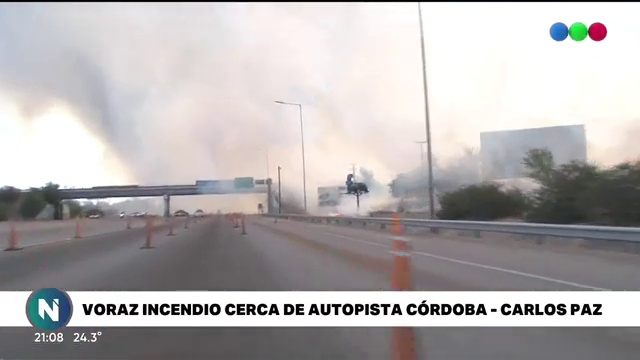
Fire: no
Smoke: yes